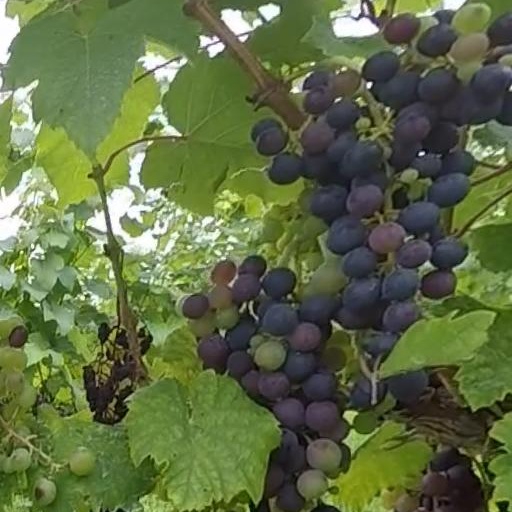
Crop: grape